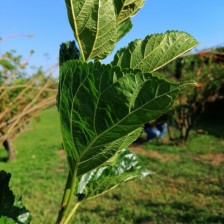
Variety: BlackOodTurkey